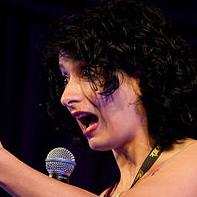
Age: 35